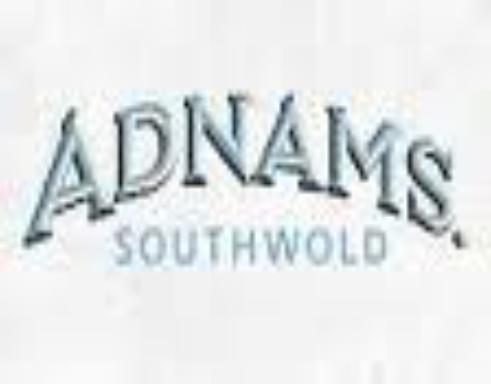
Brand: Adnams
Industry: Food